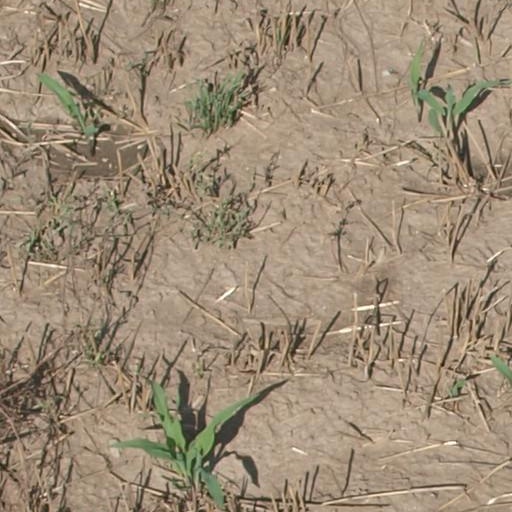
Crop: maize; corn